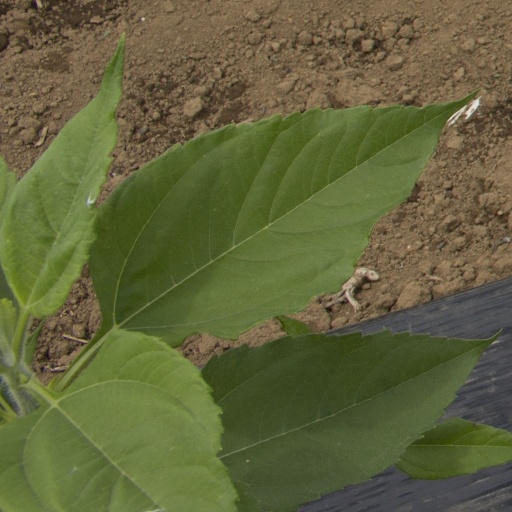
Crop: Jerusalem artichoke